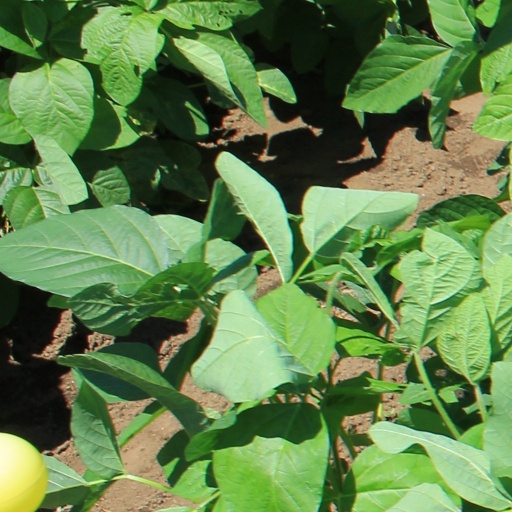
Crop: soybean